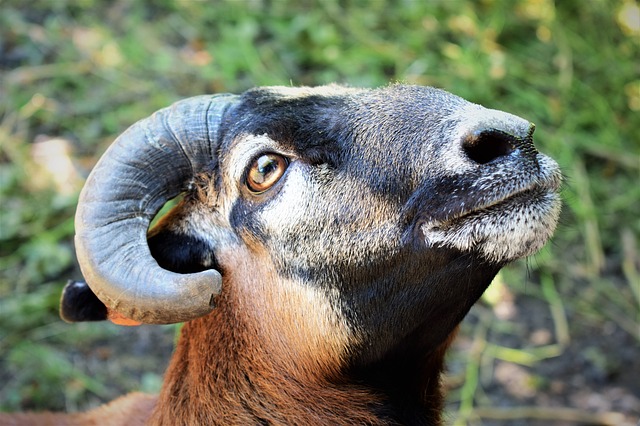
Label: sheep